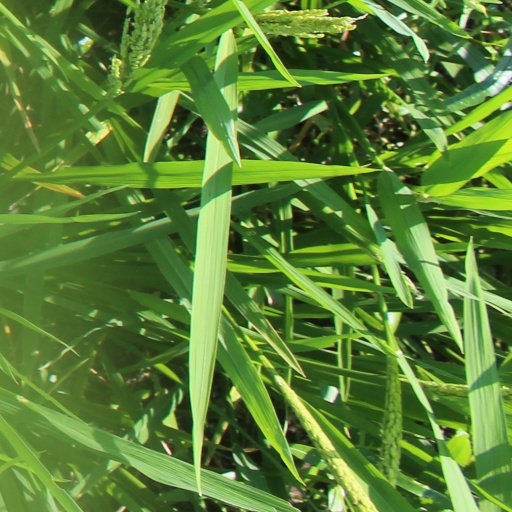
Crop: rice